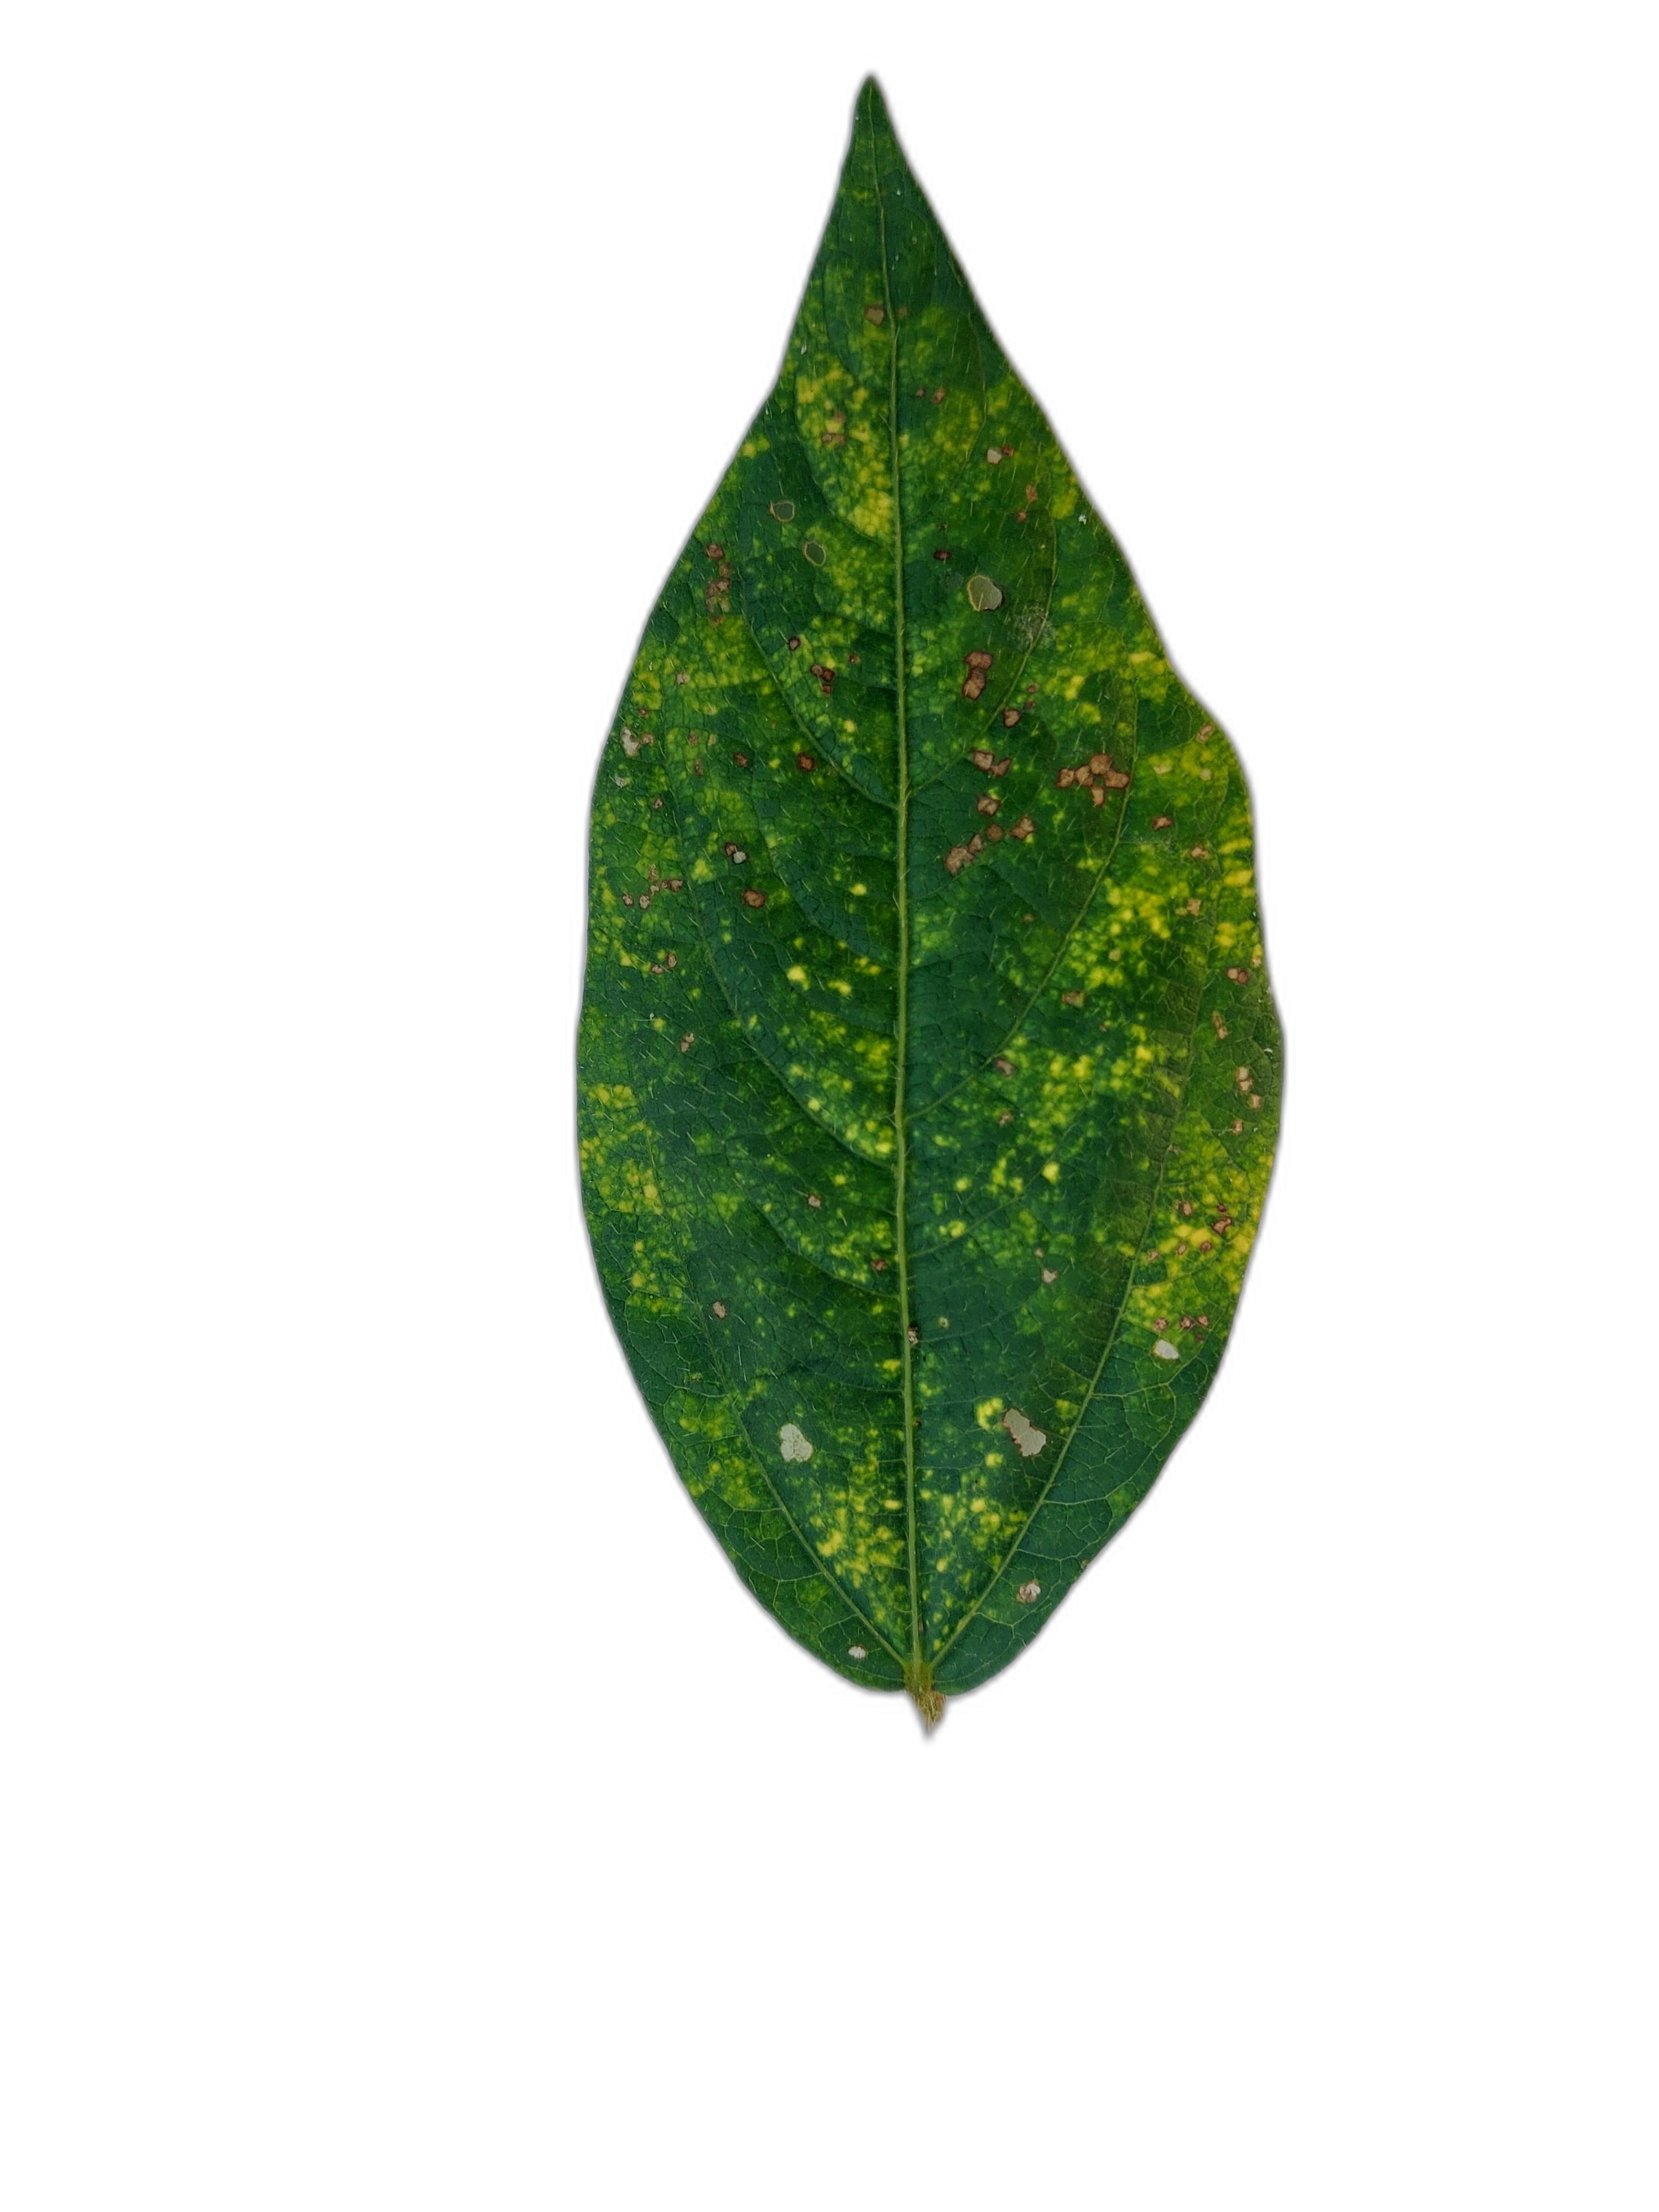
Label: Yellow Mosaic